Aniline

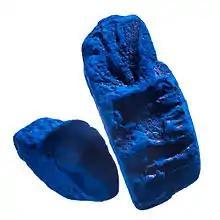
Cake of indigo dye, which is prepared from aniline.

The reaction to form 4-bromoaniline is to protect the amine with acetyl chloride, then hydrolyse back to reform aniline.